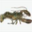
Label: lobster